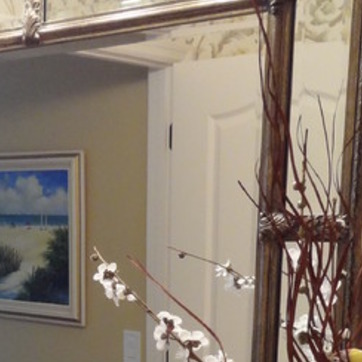
Material: mirror